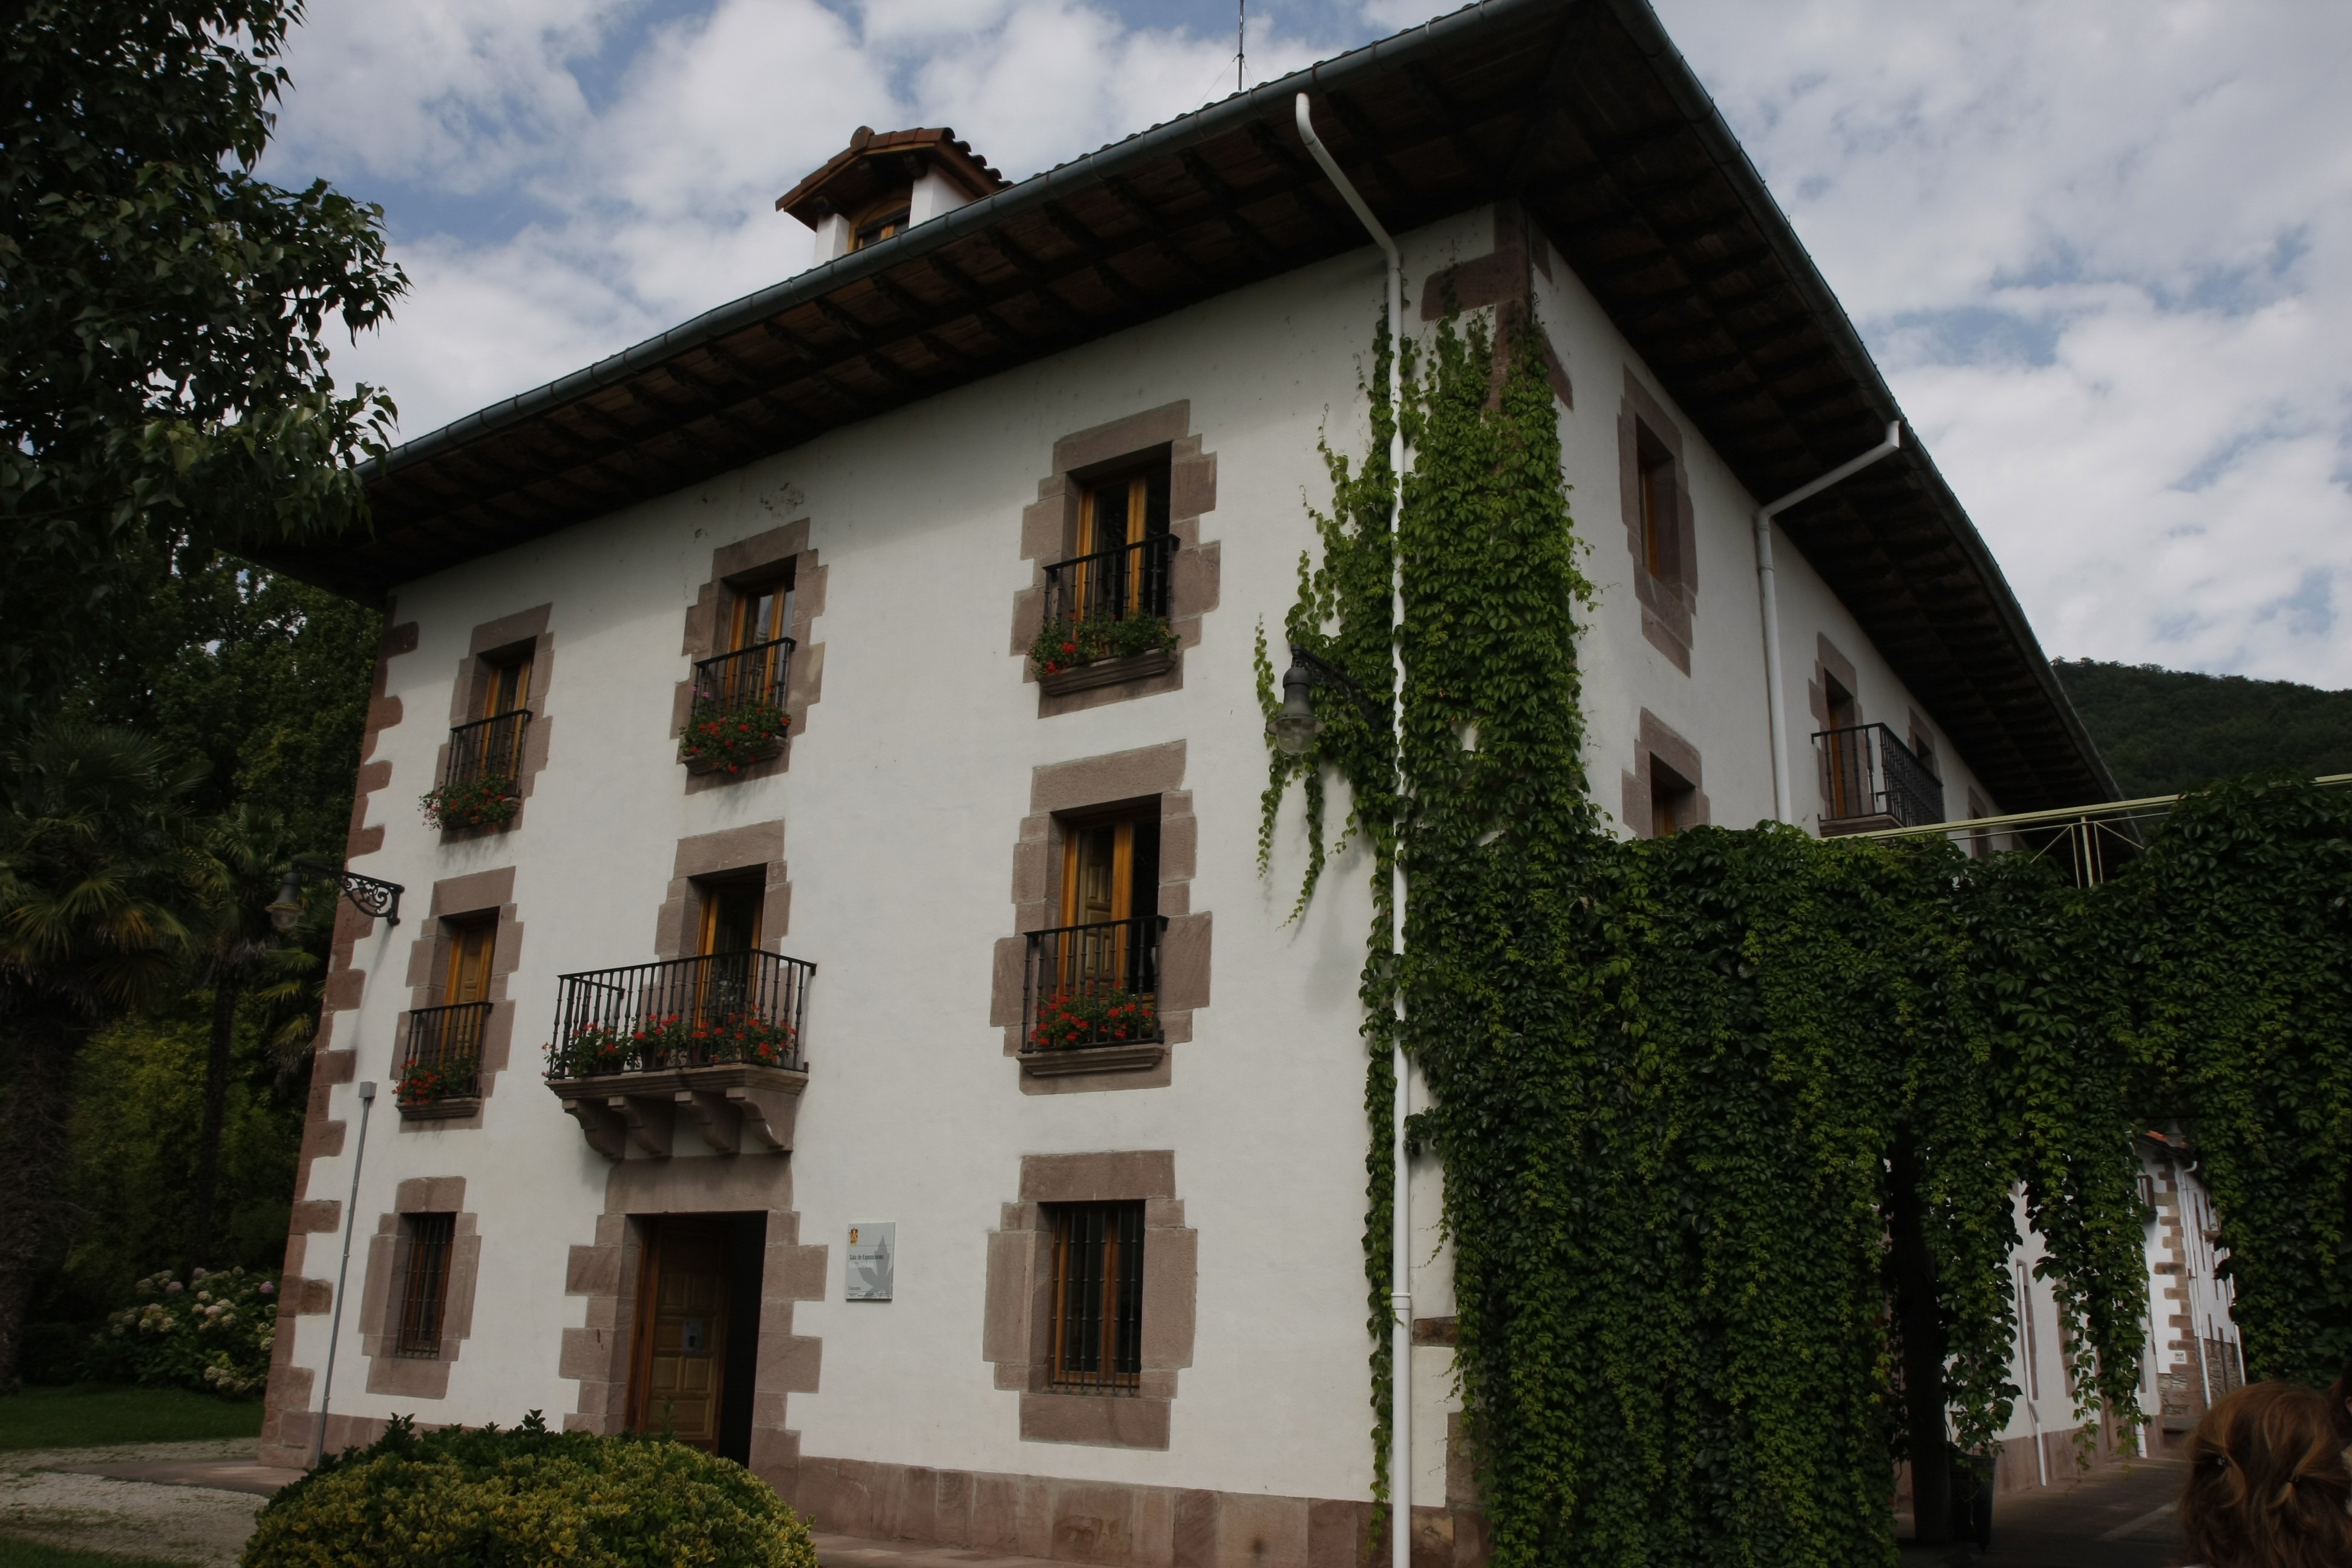
architecture, people, villa, mansion, house, building, chateau, old, home, village, cottage, facade, property, chapel, tourism, estate, neighbourhood, bed and breakfast